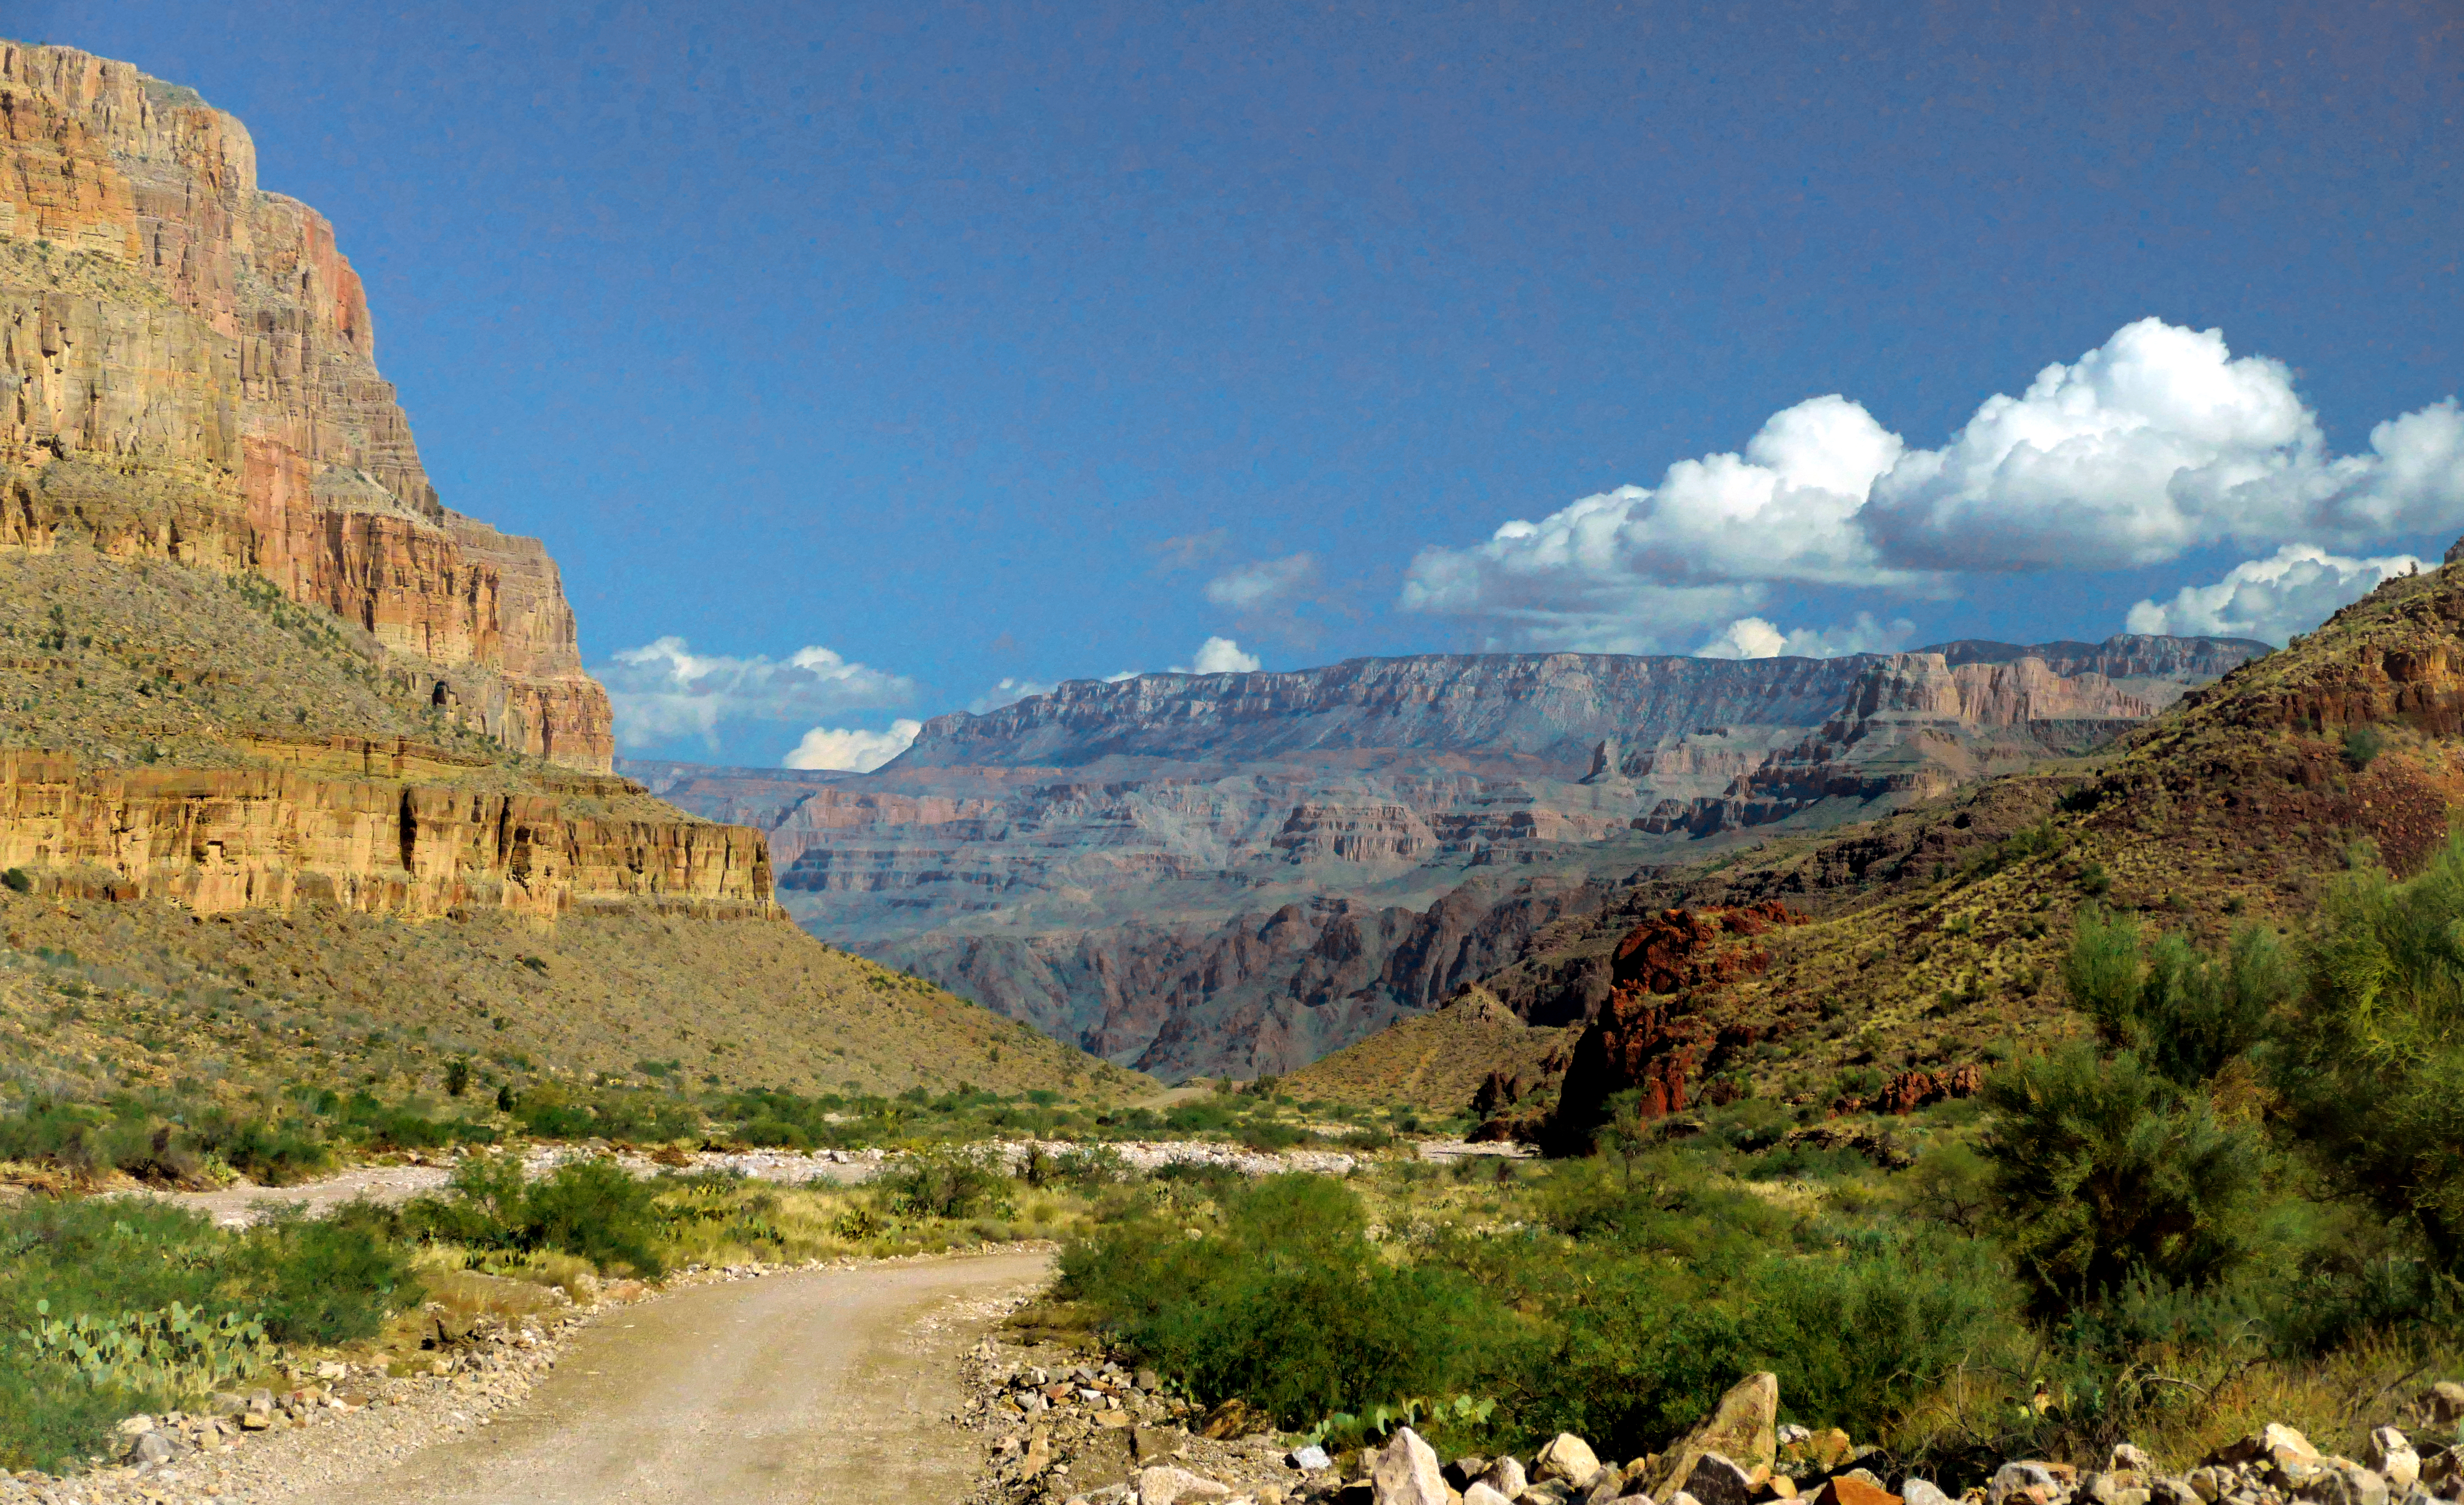
landscape, wilderness, mountain, trail, valley, mountain range, scenery, usa, canyon, national park, arizona, geology, mountains, badlands, plateau, lumixfz1000, grandcanyon, publicdomian, wadi, landform, mountain pass, geographical feature, mountainous landforms